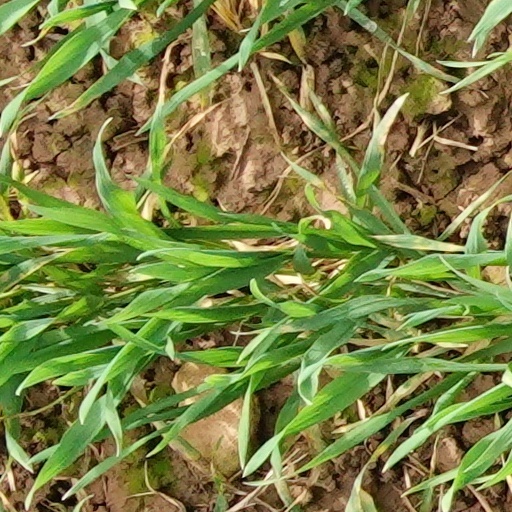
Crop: wheat